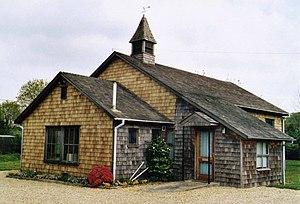
Pilley est un petit village de la paroisse civile de Boldre, dans le parc national de New Forest, dans le Hampshire, en Angleterre.